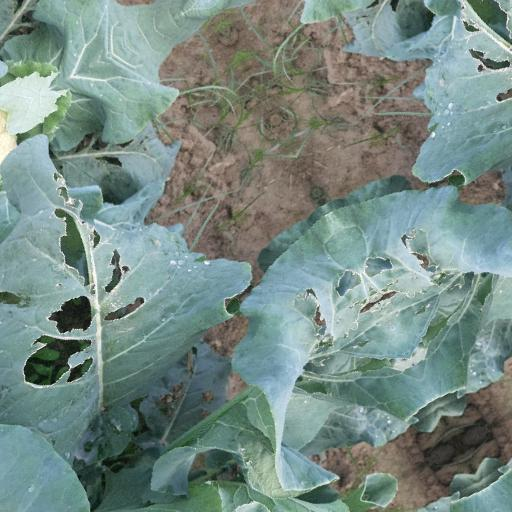
Label: Black Rot